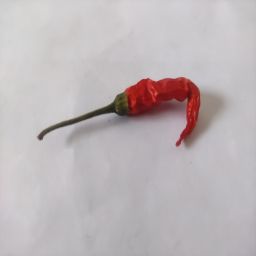
Crop: Chile Pepper
Quality: Dried